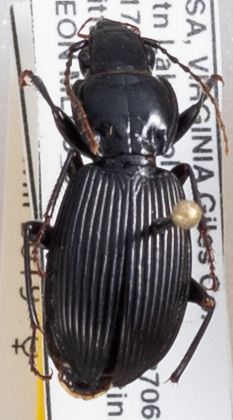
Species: Pterostichus coracinus
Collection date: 2018-09-11
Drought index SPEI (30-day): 0.396
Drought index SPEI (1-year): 0.828
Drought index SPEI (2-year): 0.988